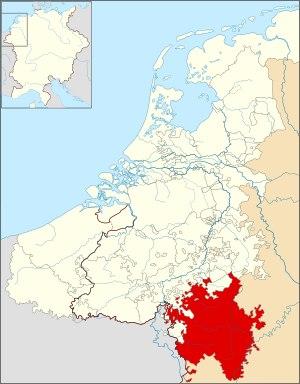
Malgré sa petite taille, le Grand-Duché de Luxembourg est un authentique État avec une histoire particulièrement riche. Situé au cœur de l’Europe, entre la France, la Belgique et l’Allemagne, il a participé aux grandes évolutions européennes. Le passé mouvementé du Grand-Duché est un véritable condensé de l’histoire européenne.